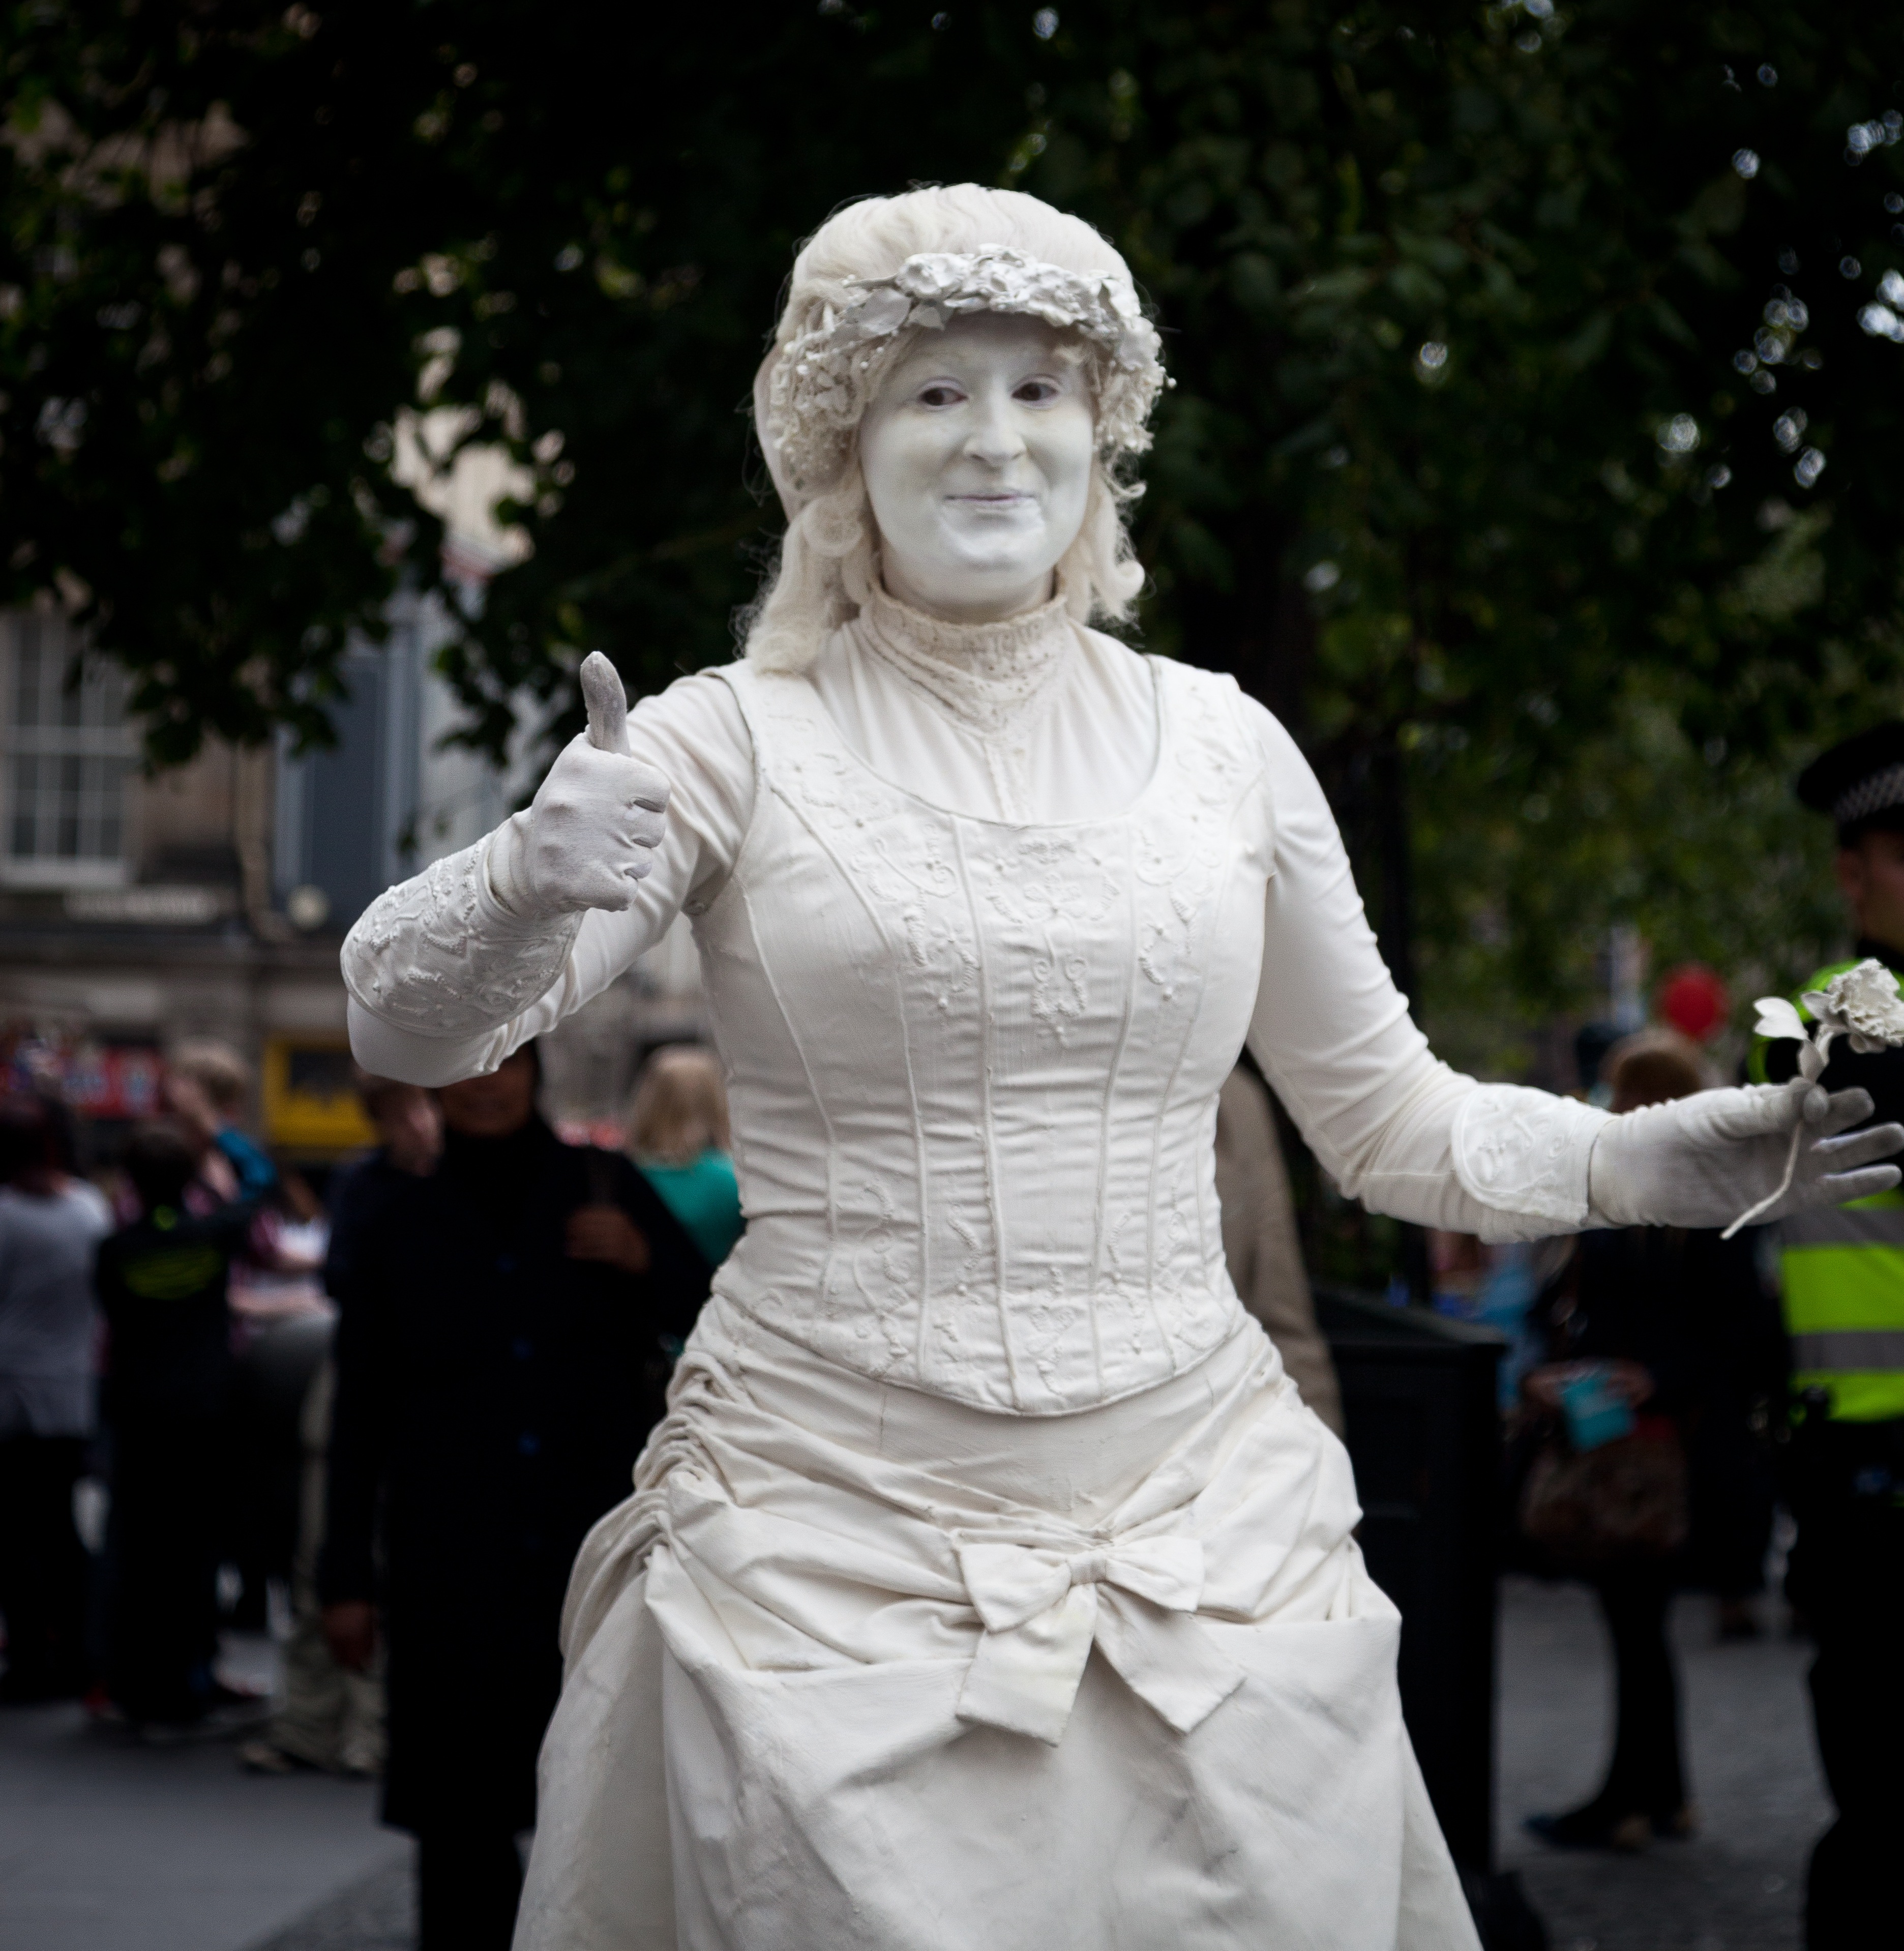
people, monument, female, statue, artist, human, clothing, make up, performance art, face, sculpture, festival, pose, expression, performers, adult, costumes, actors, street performers, edinburgh fringe